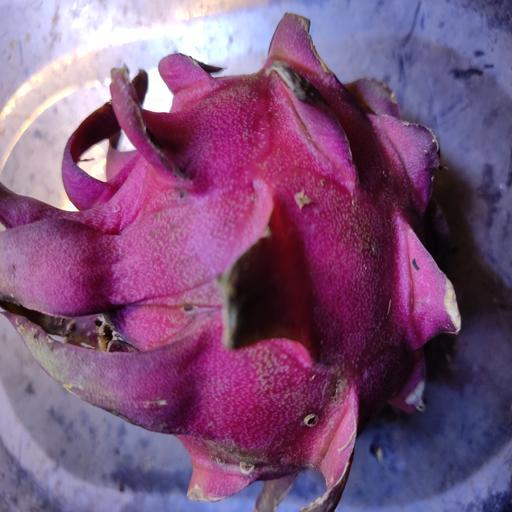
Crop type: Dragon